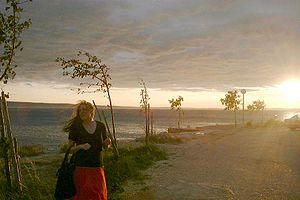
La bora est un vent catabatique du nord nord-est qui souffle sur la mer Adriatique, la mer Noire, la Grèce et la Turquie. Sa durée est souvent d'une journée ou moins, bien que les événements prolongés de quatre à six jours ne sont pas inhabituels. En hiver il est souvent violent, avec une vitesse moyenne de 50 à 80 km/h avec des rafales qui ont été mesurées à 180 km/h sur le golfe de Trieste. Près des villes de Senj, Stara Novalja, Karlobag et au sud du tunnel de Sveti Rok en Croatie, la bora peut atteindre 220 km/h et le 15 mars 2006, une rafale à 235 km/h a été mesurée sur le pont de l'île de Pag.